Gulf War oil spill

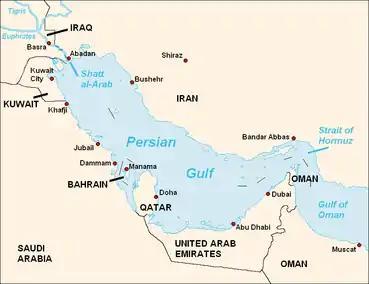
Map showing the Persian Gulf and the countries that surround it.

The "Persian Gulf oil spill", was one of the largest oil spills in history, resulting from the Persian Gulf War in 1991. In January 1991, Iraqi forces allegedly began dumping oil into the Persian Gulf to stop a U.S. coalition-led water landing on their shores. Despite quite high initial estimates, the amount of oil spilled was likely about 4,000,000 US barrels (480,000 m). Within the following months of the spill, most clean-up was targeted at recovering oil, and very little clean-up was done on Saudi Arabia’s highly affected beaches. An initial study in 1993 found that the spill will not have long-term environmental consequences, but many studies since 1991 have concluded the opposite, claiming that the spill is responsible for environmental damage to coastline sediments and marine species and ecosystems. Considered an act of environmental terrorism, the spill was a heated political move that had implications for the larger Persian Gulf War and temporarily damaged Kuwait and Saudi Arabia.